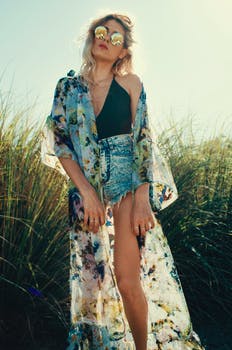
Label: No Watermark